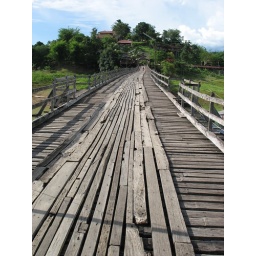
The longest hand built wooden bridge in the world.